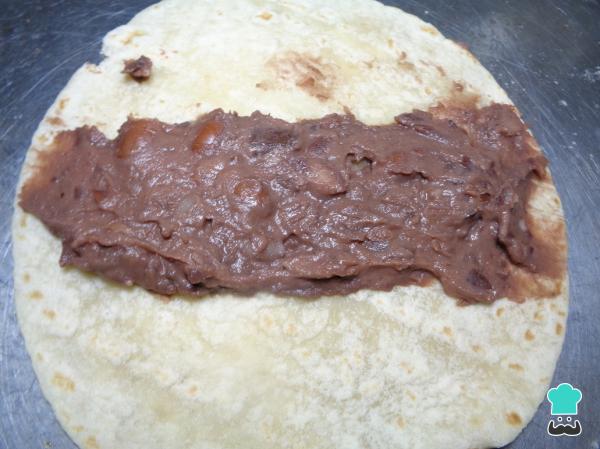
Para empezar a montar los burritos de chorizo y queso, a la tortilla de harina le añadimos un poco de los frijoles negros refritos.